Hōzenji Station

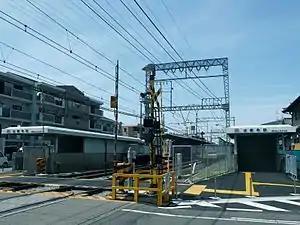

is a train station in Kashiwara, Osaka Prefecture, Japan.